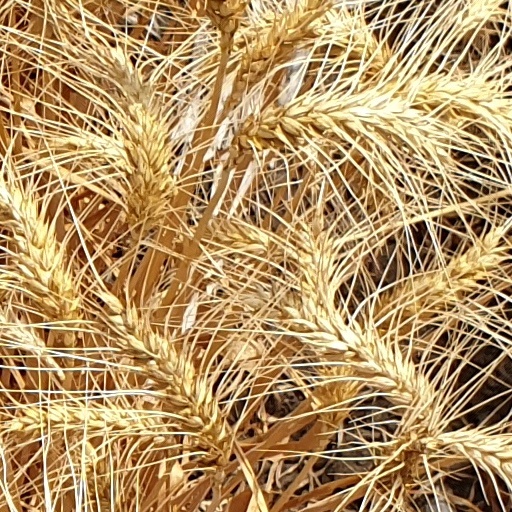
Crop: wheat